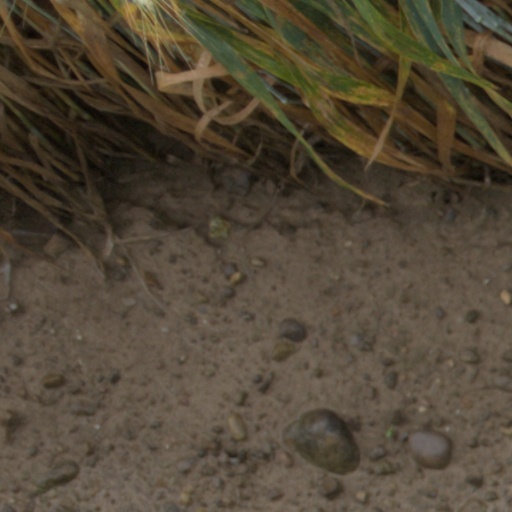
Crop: wheat